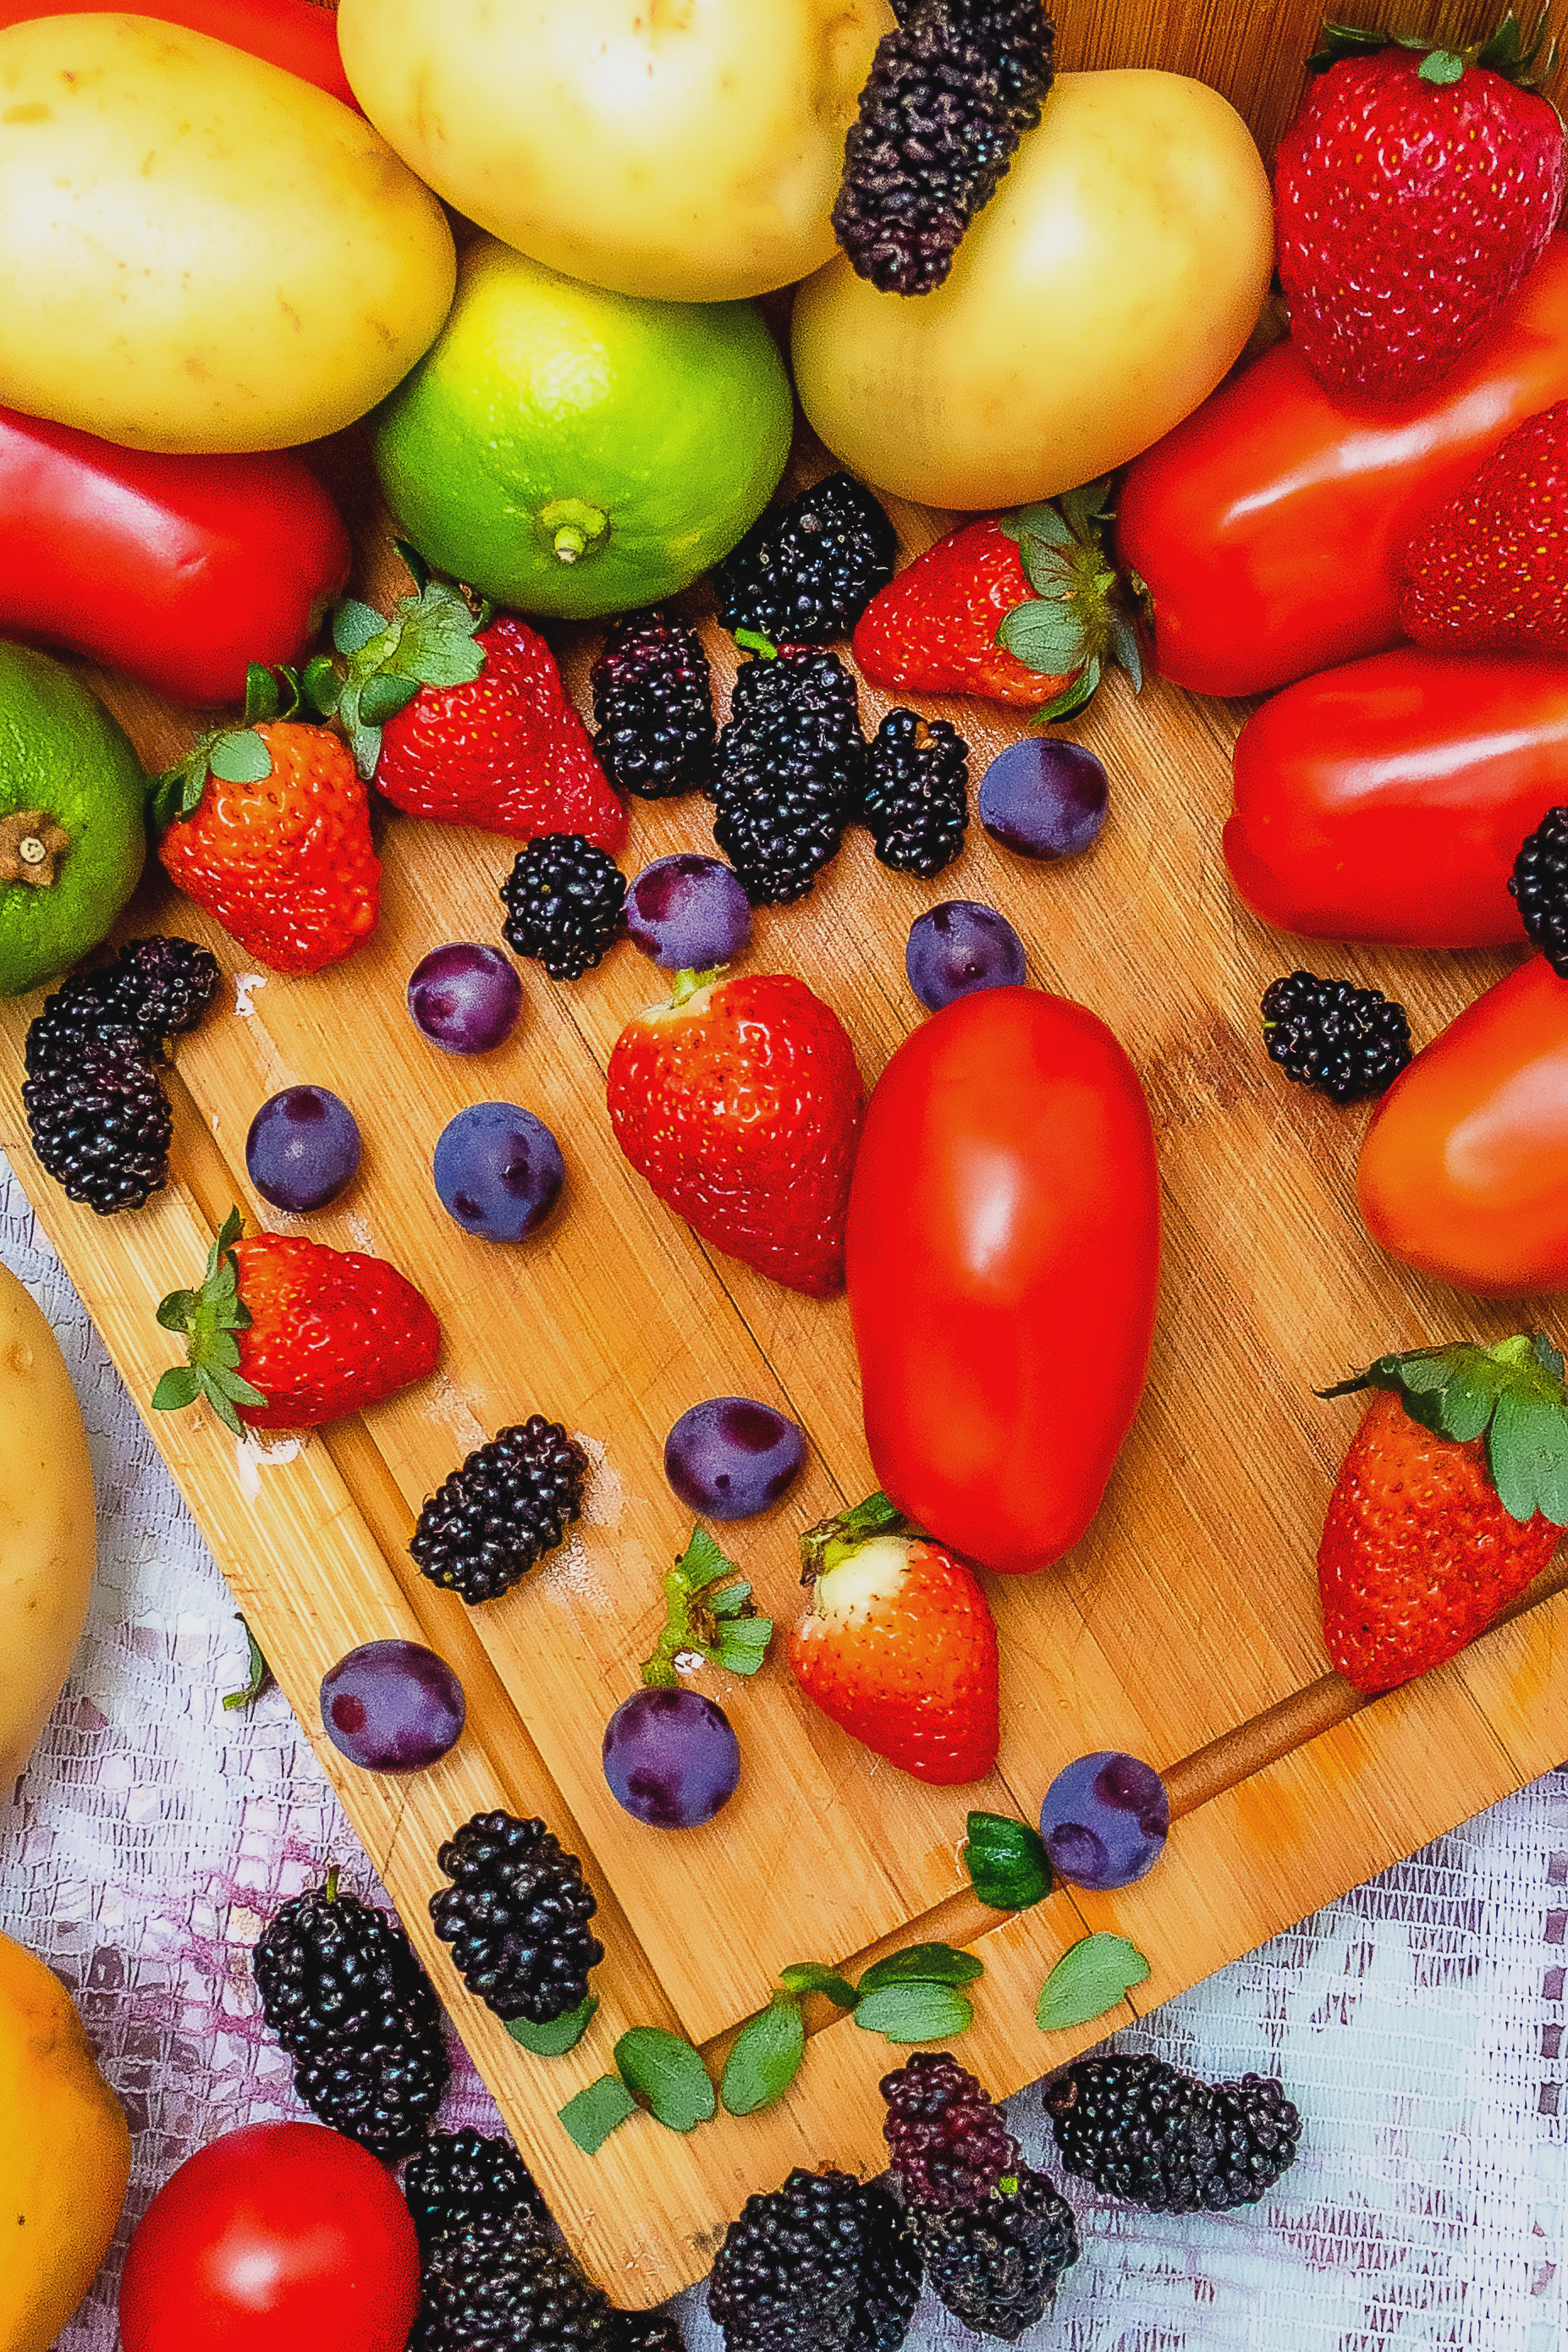
fruit, natural foods, food, vegetable, superfood, local food, vegan nutrition, solanum, sweetness, plant, tomato, berry, whole food, vegetarian food, Food group, produce, frutti di bosco, strawberry, strawberries, frutta martorana, cuisine, accessory fruit, fruit salad, recipe, nightshade family, ingredient, still life photography, Superfruit, confectionery, cherry, cherry tomatoes